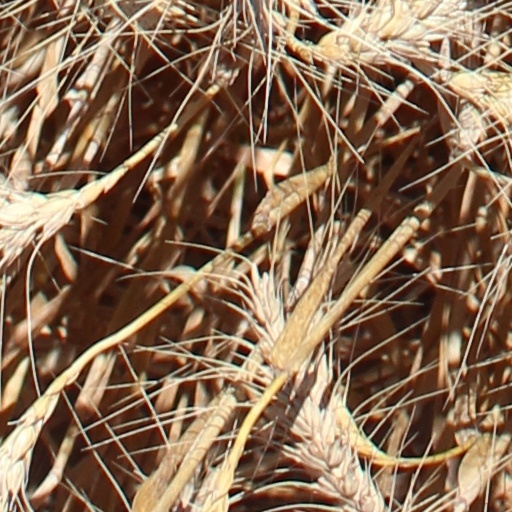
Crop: wheat